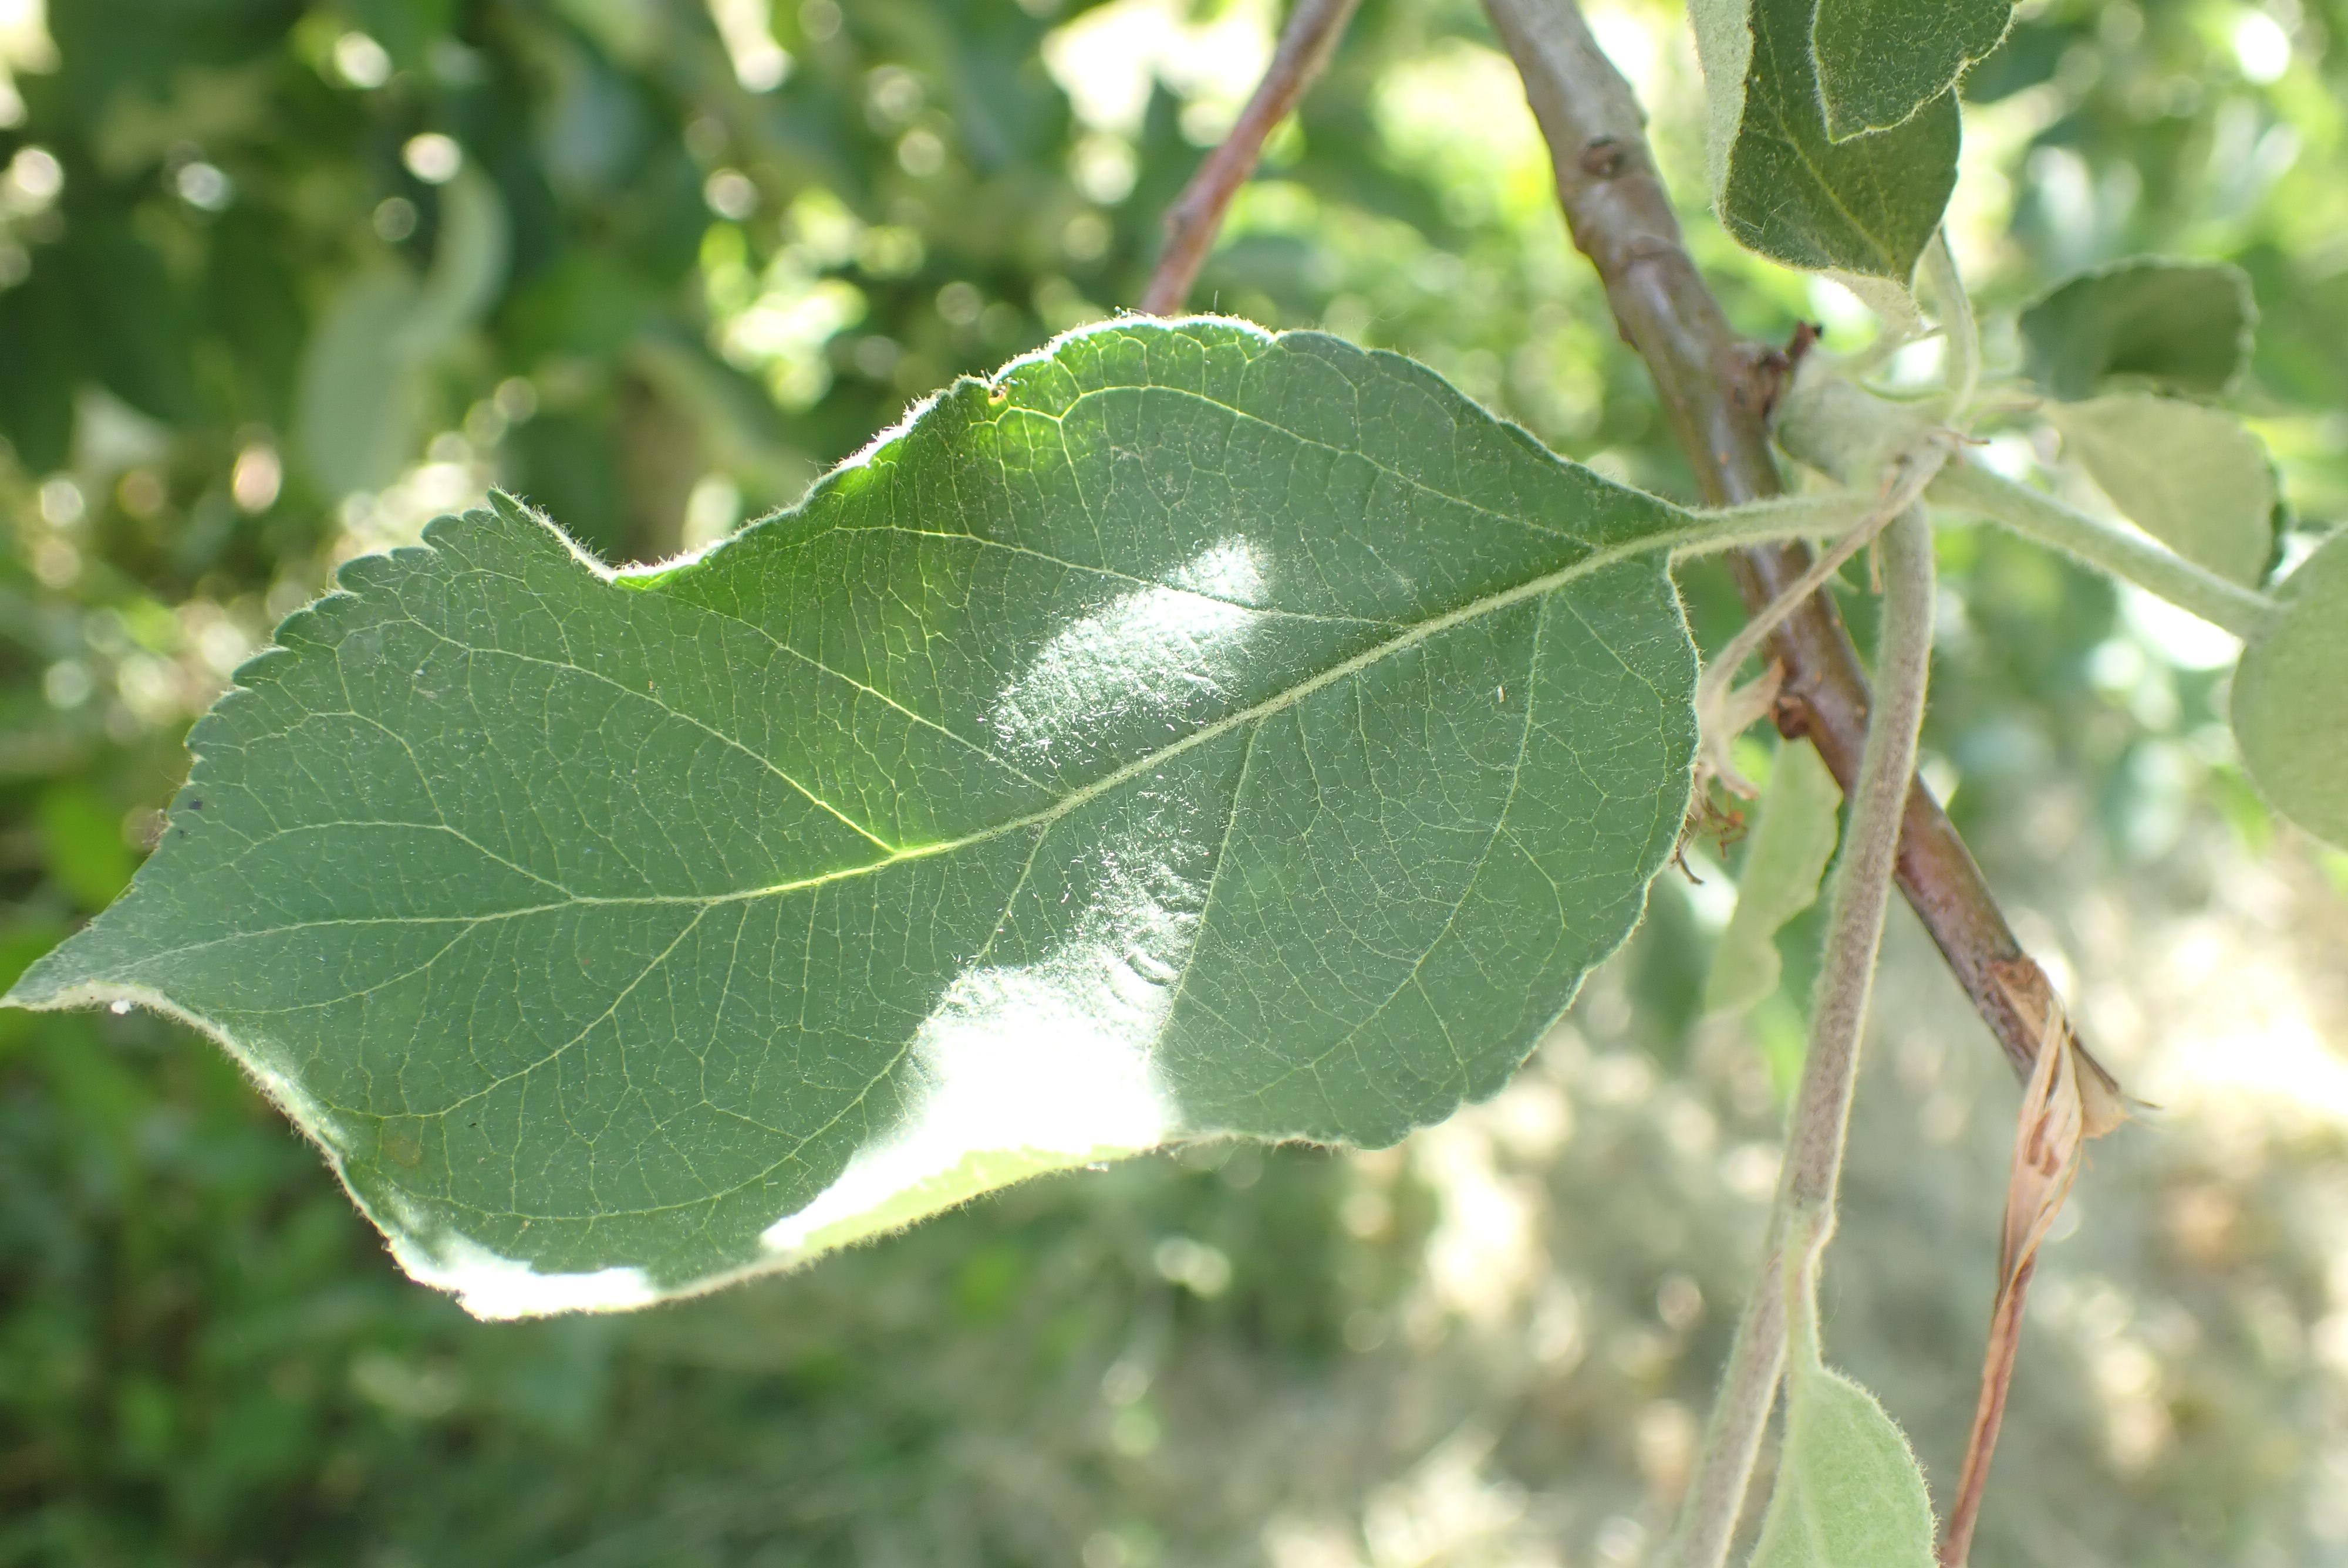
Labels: healthy